Ancient maritime history

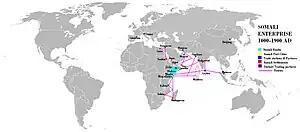
Historical Somali commercial enterprise in the Red Sea, the Persian Gulf, the Indian Ocean, and the straits of Malacca.

In ancient times the Kingdom of Punt, which is believed by several Egyptologists to have been situated in the area of modern-day Somalia, had a steady trade link with the Ancient Egyptians and exported the precious natural resources such as myrrh, frankincense and gum. This trade network continued all the way into the classical era. The city states of Mossylon, Opone, Malao, Mundus and Tabae in Somalia engaged in a lucrative trade network connecting Somali merchants with Phoenicia, Ptolemic Egypt, Greece, Parthian Persia, Saba, Nabataea and the Roman Empire. Somali sailors used the ancient Somali maritime vessel known as the "beden" to transport their cargo.